2009 Hudson River mid-air collision

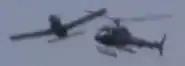
A frame of video taken immediately before the collision

The light aircraft was a 6-seat Piper PA-32R-300 Cherokee Lance built in 1976 and piloted by Steven Altman with two passengers. Altman was given clearance from the tower at Teterboro Airport in Teterboro, New Jersey, at 11:48 a.m. to take off. It departed at 11:49 a.m. and was headed for Ocean City, New Jersey.